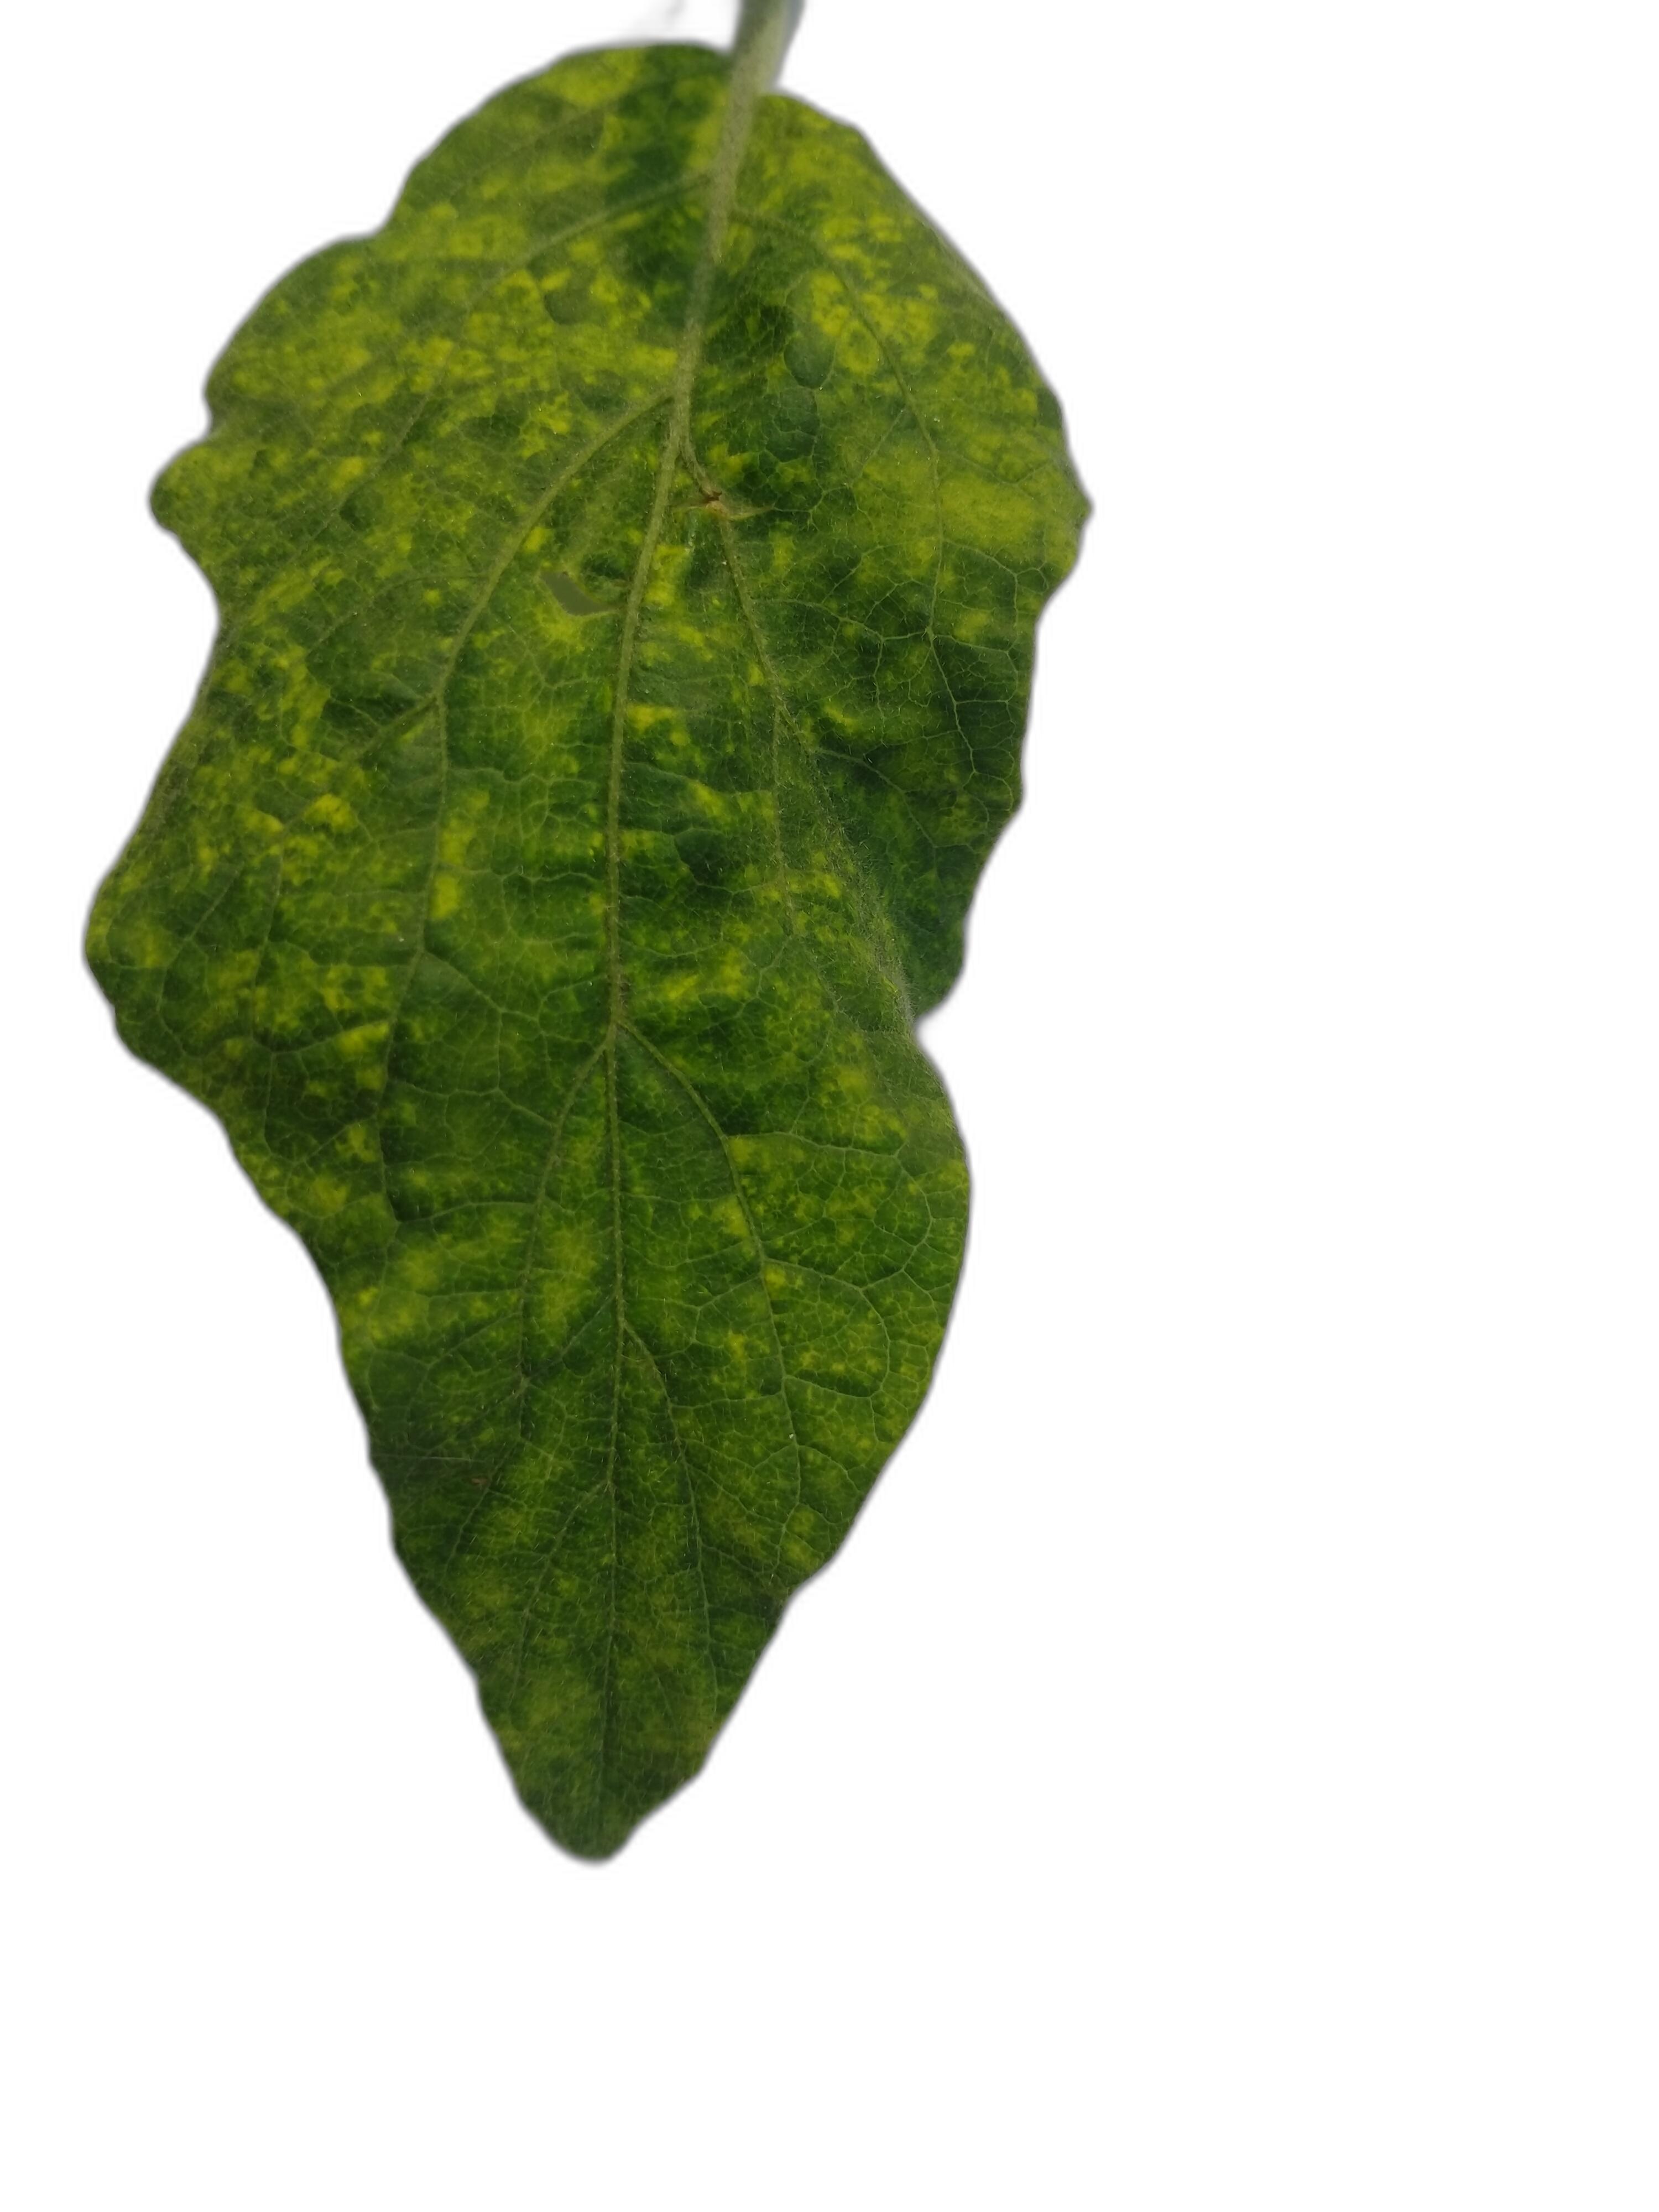
Label: Mosaic Virus Disease